José C. Paz

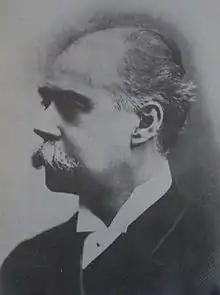
José Clemente Paz

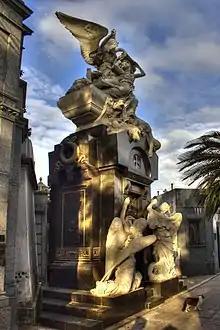
Tomb of José C. Paz in the Recoleta Cemetery in Buenos Aires

José Clemente Paz (2 October 1842 – 10 March 1912) was an Argentine politician, diplomat and journalist, founder of "La Prensa".